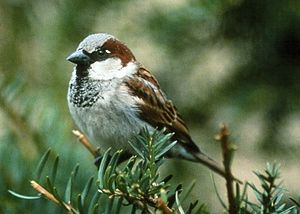
Ornitologi
En gråspurv.
Ornitologi er den del af zoologien, der beskæftiger sig med studiet af fugle. Videnskaben har en lang historie bag sig, og studiet af fugle hjalp med til at definere og forfine centrale begreber inden for evolution, adfærd og økologi, så som arter, artsdannelse, instinkt og økologiske nicher. I begyndelsen drejede ornitologi sig især om beskrivelsen og udbredelsen af arter, men i nutiden arbejder ornitologer ofte med at besvare specifikke spørgsmål, idet de bruger fugle som modeller til at afteste hypoteser og forudsigelser på baggrund af teori.